Museum of Mexico City

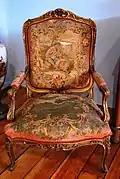
19th century Romance style chair in the music room

The house had its own chapel, but only fragments of the facade remain in the structure today. One room that survives nearly intact is the music room. In the 19th century, music was one of the activities that the upper-class engaged in on a daily basis. European composers such as Franz Schubert, Chopin, Beethoven and Liszt were preferred but music by Mexican composers such as Tomás León, Aniceto Ortega and Melesio Morales could be played as well. Music rooms were considered important during that time period to show the culture of the family.